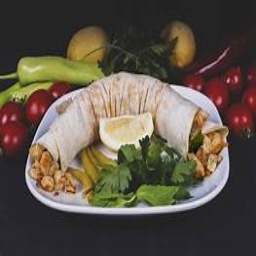
Label: tantuni